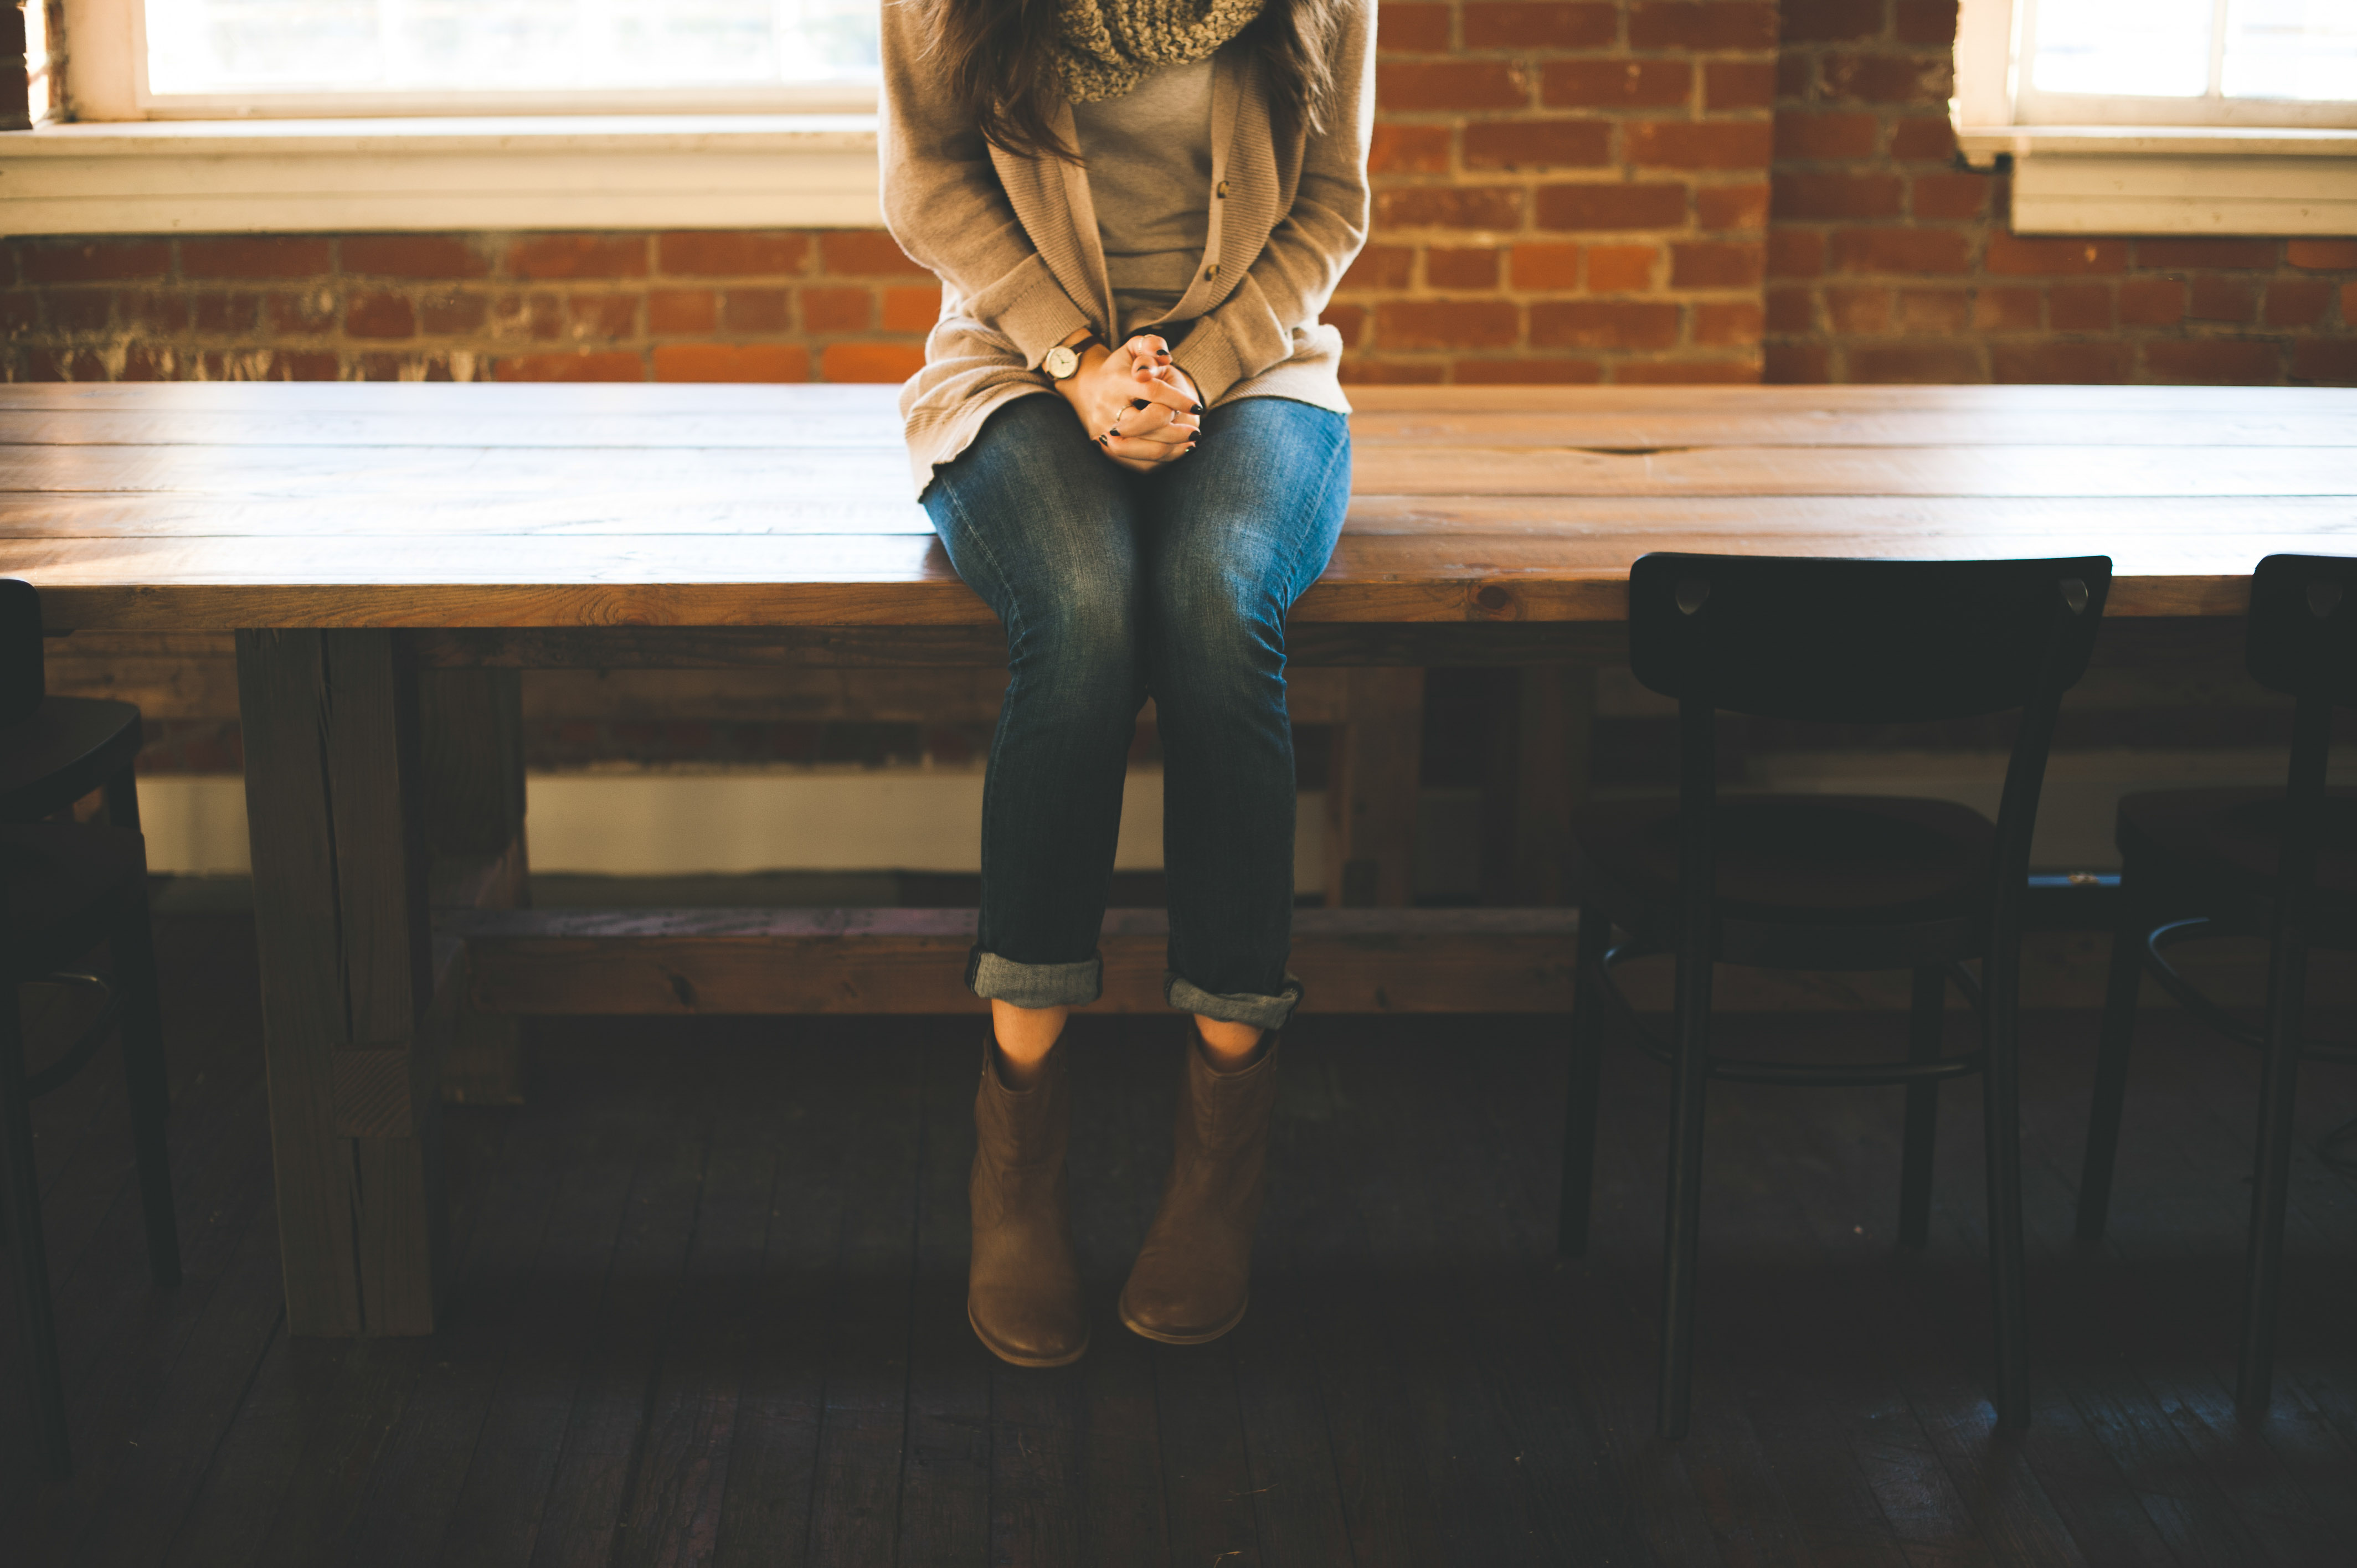
table, person, light, woman, jeans, spring, sitting, fashion, black, boots, photograph, style, casual, human positions